Passion (1982 film)

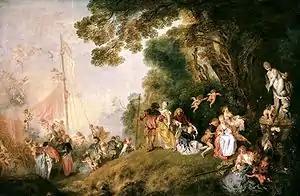
The Embarkation for Cythera

Set to Fauré’s Requiem, the tableau of the "Assumption of the Virgin" has parallel scenes in the motel involving Jerzy and Isabelle, who admits she is still a virgin.